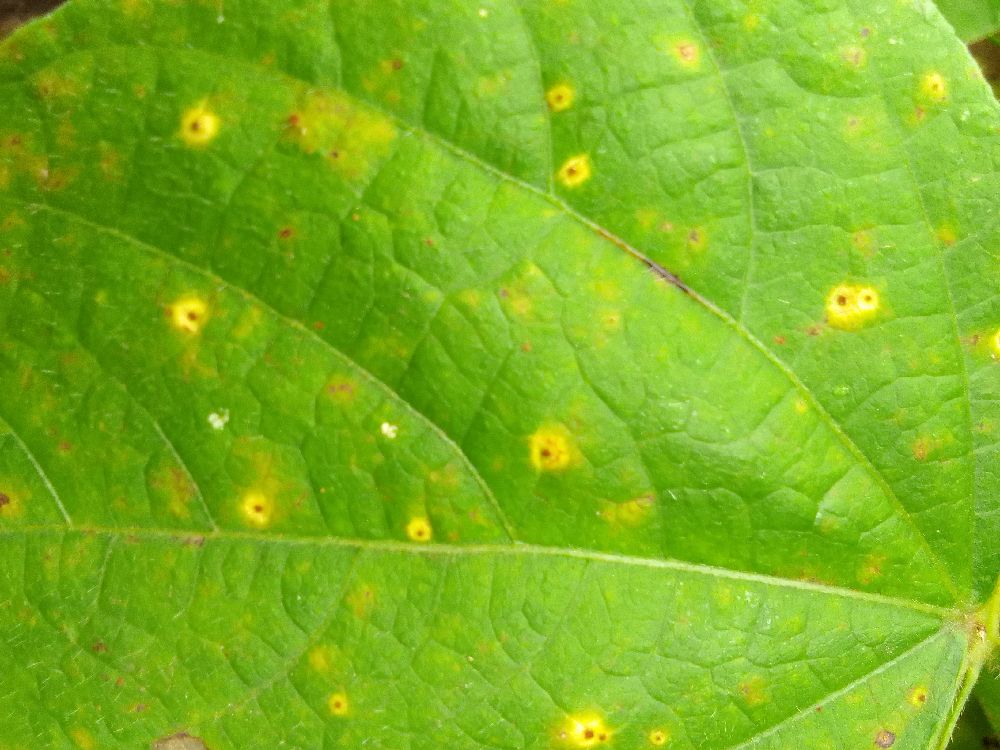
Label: rust